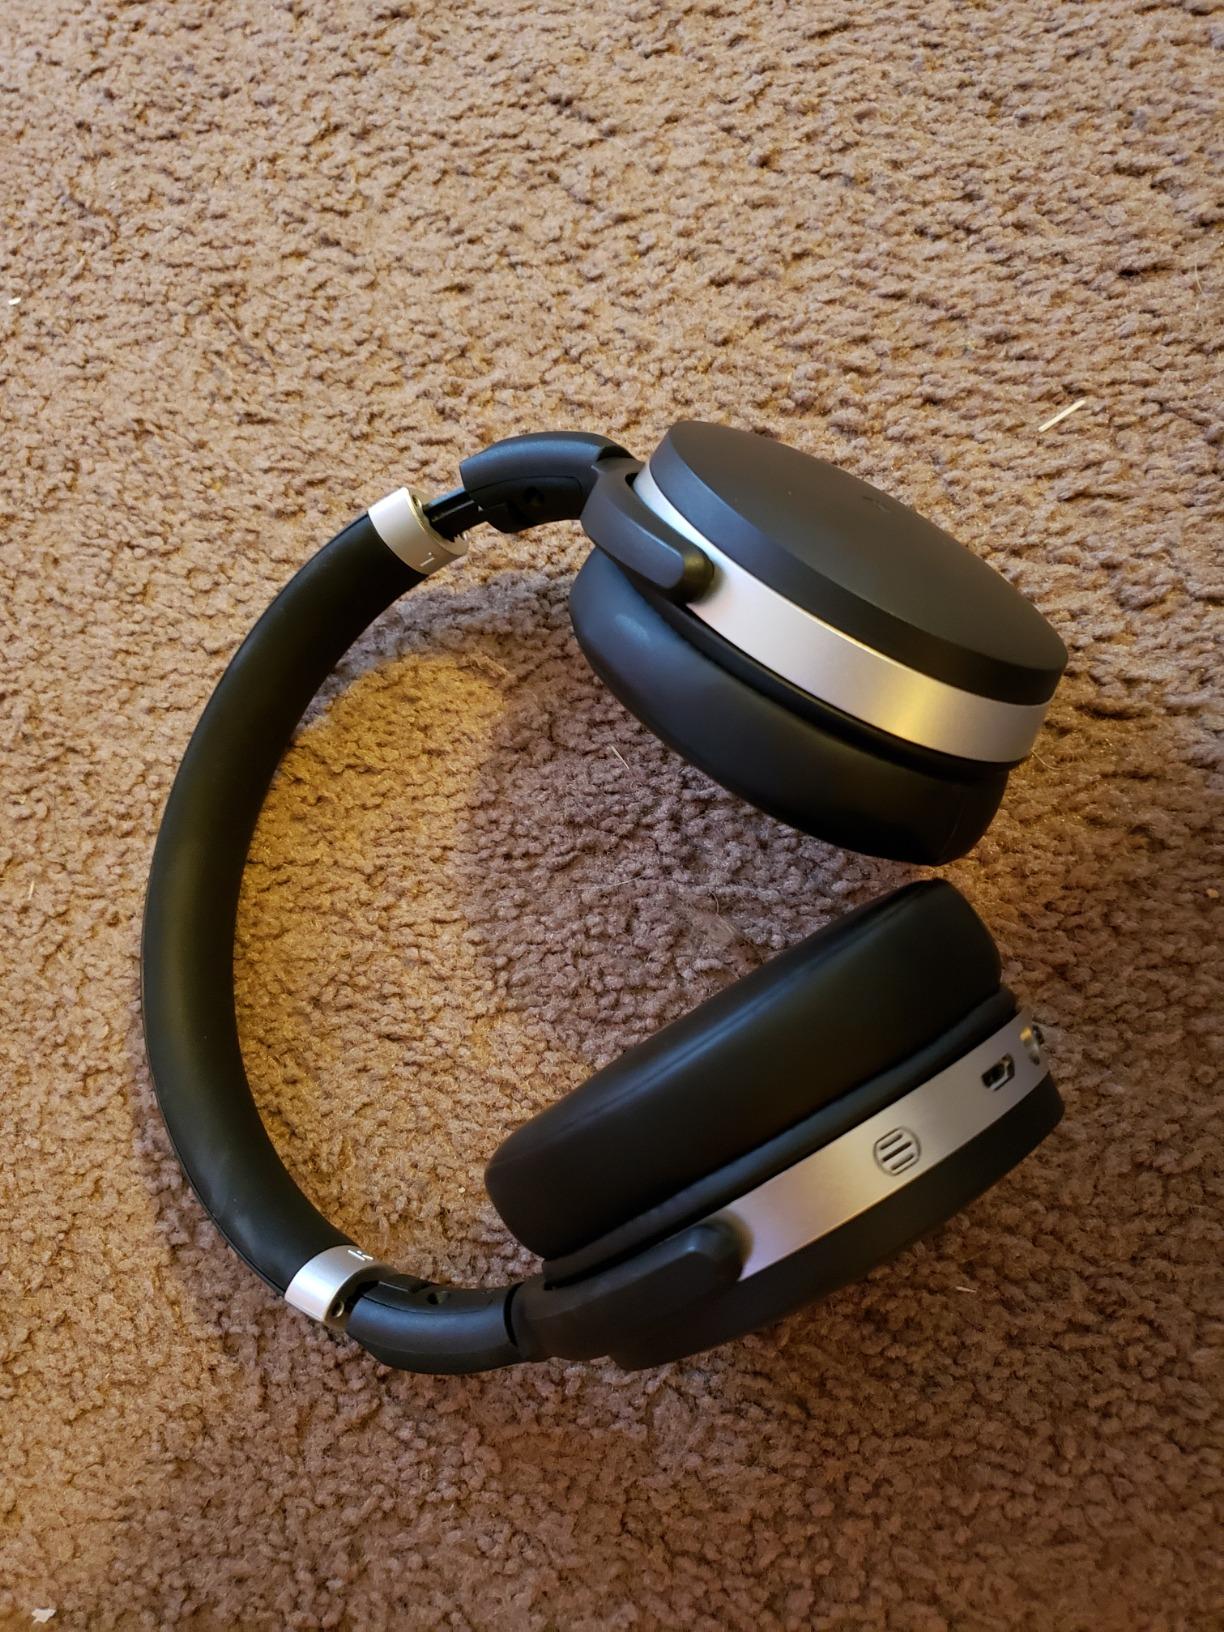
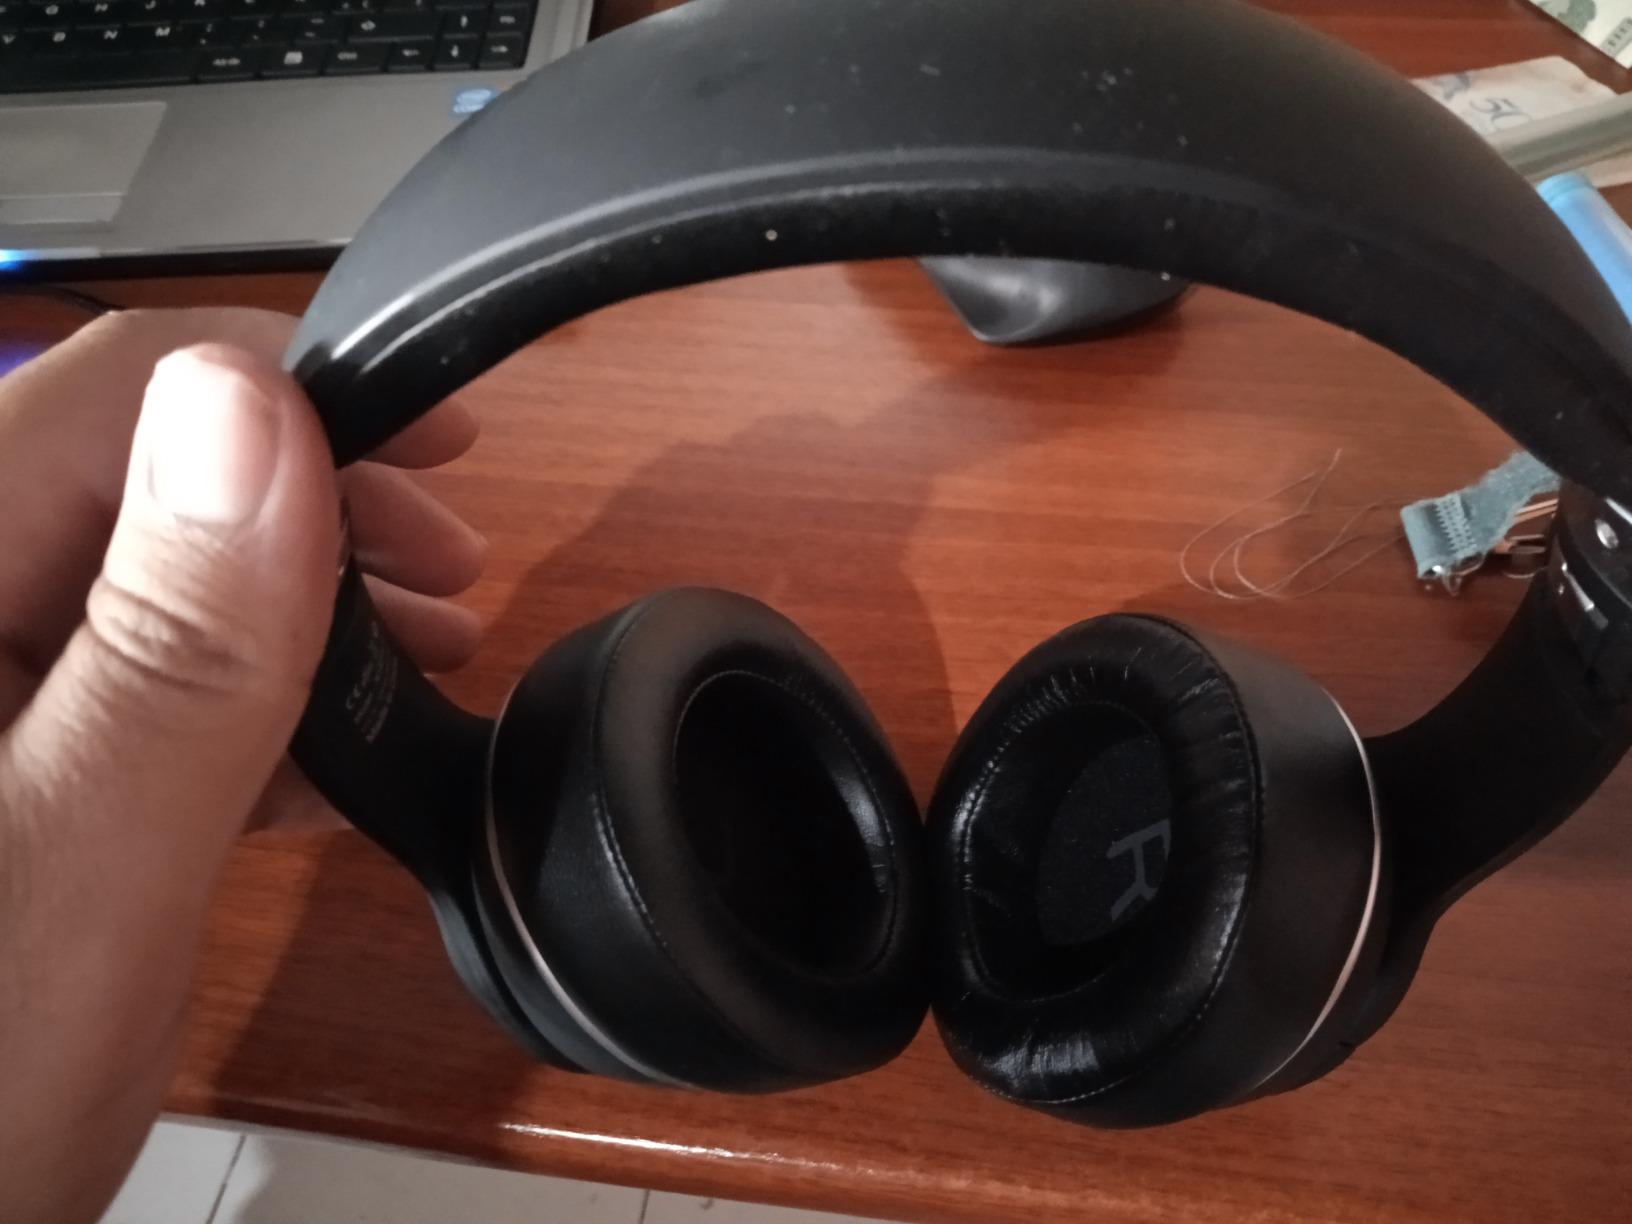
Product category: headphones
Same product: no